Contemporary Native American issues in the United States

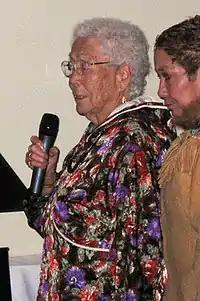
Poldine Carlo, author of "Nulato: An Indian life on the Yukon", a Koyukon writer from Alaska

A little over one third of the 2,786,652 Native Americans in the United States live in three states: California at 413,382, Arizona at 294,137 and Oklahoma at 279,559. In 2012, 70% of Native Americans lived in urban areas, up from 45% in 1970 and 8% in 1940. Many urban Indians live in cities due to forced relocation by the United States government with legislative pieces such as the Indian Relocation Act of 1956 or due to the need for healthcare services not provided on or near reservations and tribe locations.